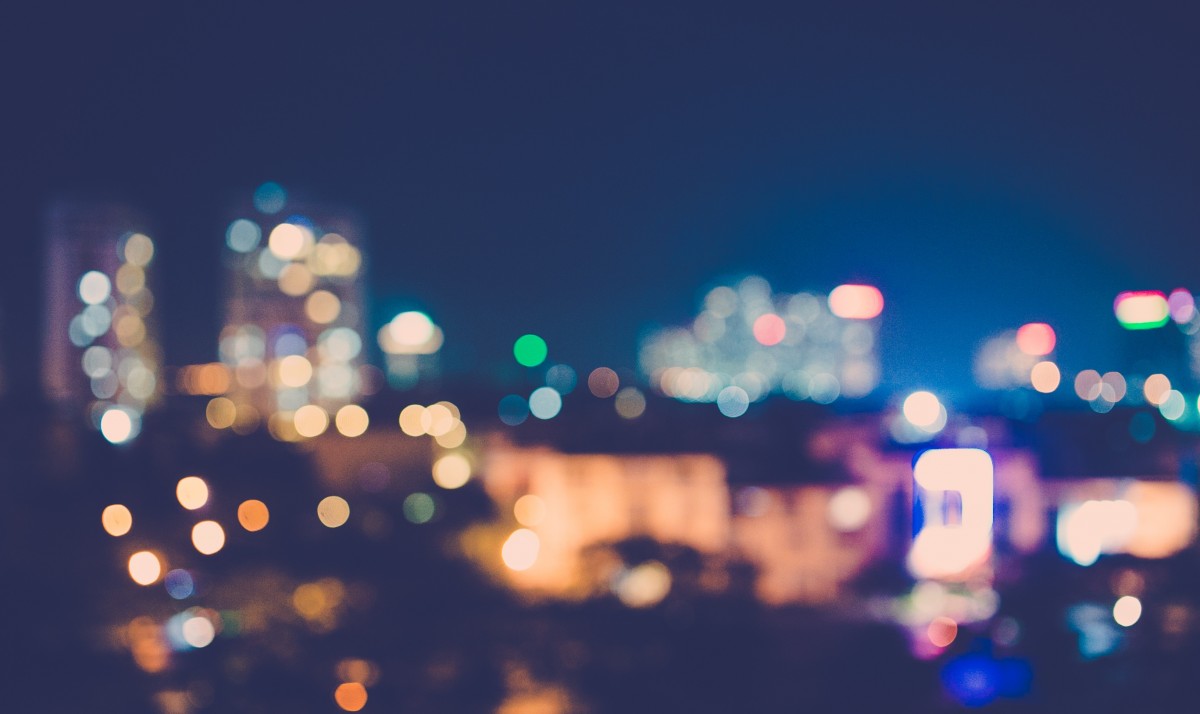
Tags: bokeh, sky, night, building, city, reflection, color, blue, lighting, circle, shape